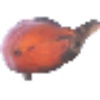
Label: Banana Red 1